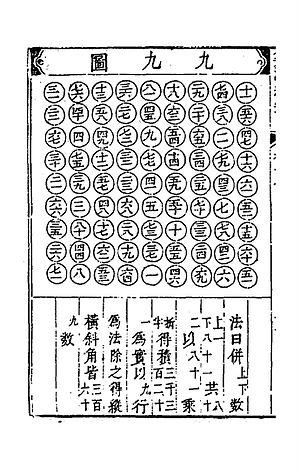
Carré magique dans le Suanfa tongzong du mathématicien chinois Cheng Dawei.
Suanfa tongzong est un texte mathématique écrit par le mathématicien chinois du seizième siècle Cheng Dawei et publié en l'an 1592. Le livre contient 595 problèmes divisés en 17 chapitres. Le livre traite essentiellement d'arithmétique générale pour le boulier. Le livre a été la principale source à la disposition des universitaires concernant les mathématiques, telles qu'elles se sont développées dans la tradition en Chine. Six ans après la publication de Suanfa Tongzong, Cheng Dawei a publié un autre livre intitulé Suanfa Zuanyao. Environ 90 % du contenu du nouveau livre provenait du contenu des quatre chapitres du premier livre avec certains réarrangements. Il est dit que lorsque Suanfa Tongzong a été publié pour la première fois, il s'est vendu tellement d'exemplaires que le coût du papier s'est envolé et que les ventes lucratives ont abouti à ce que des personnes sans scrupules se mettent à imprimer des copies pirates de l'ouvrage avec de nombreuses erreurs. C'est ce qui a forcé l'auteur à publier une version abrégée